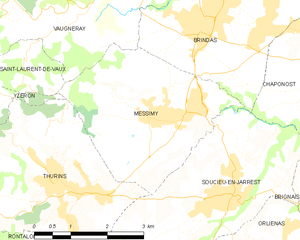
Carte des communes françaises